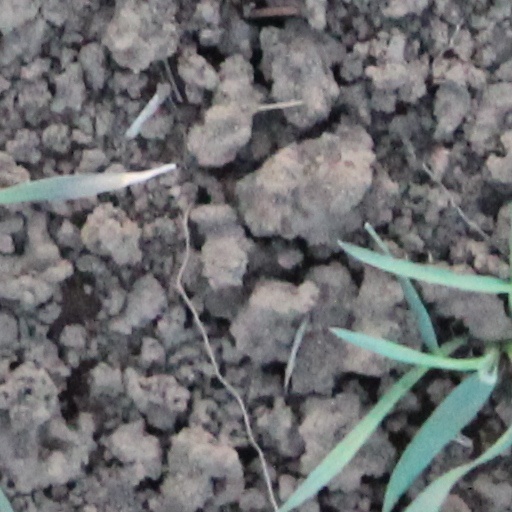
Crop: wheat